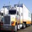
Label: truck